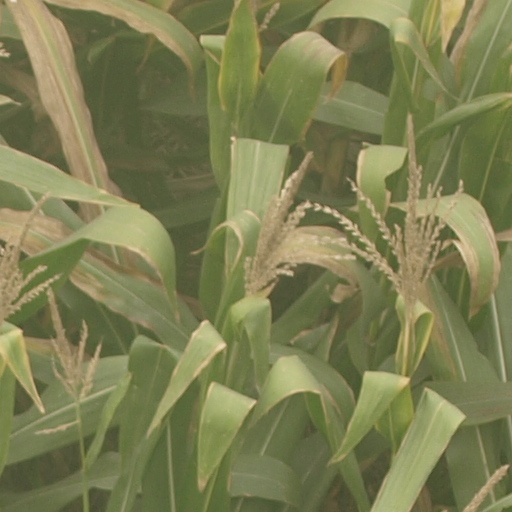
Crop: maize; corn